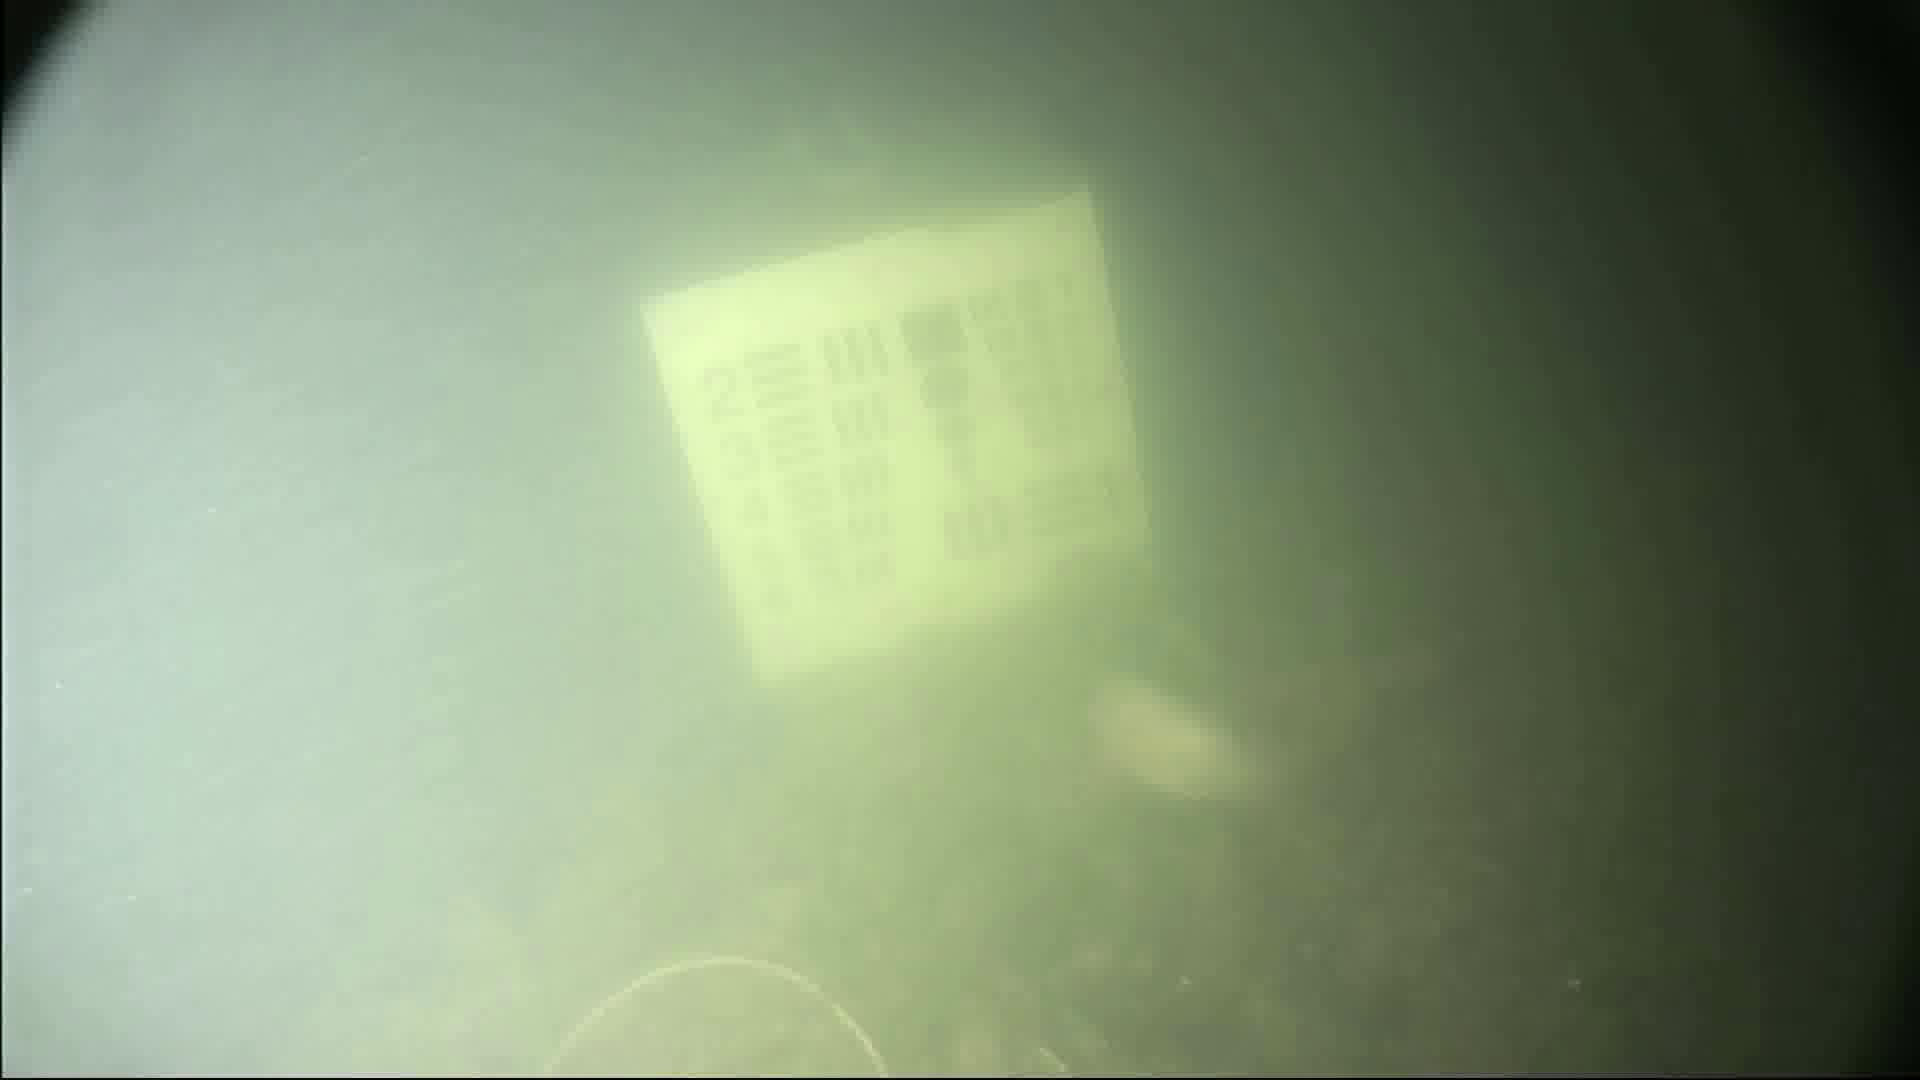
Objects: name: fish